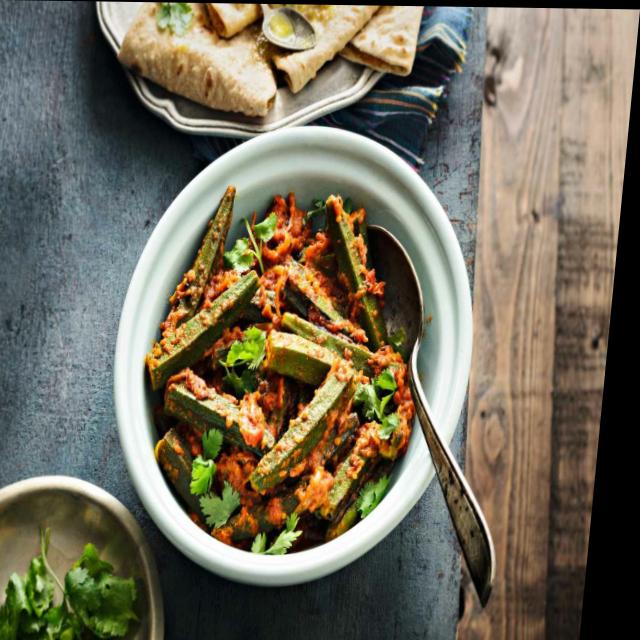
Dish: bhindi_masala